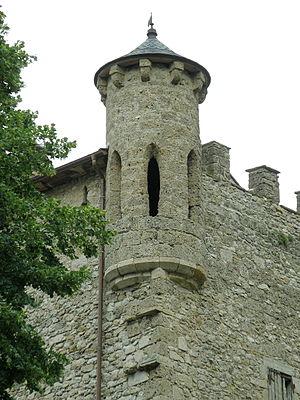
Bourdeau, comm. du département de la Savoie (région Rhône-Alpes, France), sur le bord du lac du Bourget. Château mediëval, gros plan sur une des échauguettes.
Le château de Bourdeau ou château de Bordeau est une ancienne maison forte du XIVᵉ siècle, remanié et restauré au XIXᵉ siècle, centre de la seigneurie de Bourdeau, élevée au rang de baronnie, qui se dresse sur la commune de Bourdeau dans le département de Savoie en région Auvergne-Rhône-Alpes.